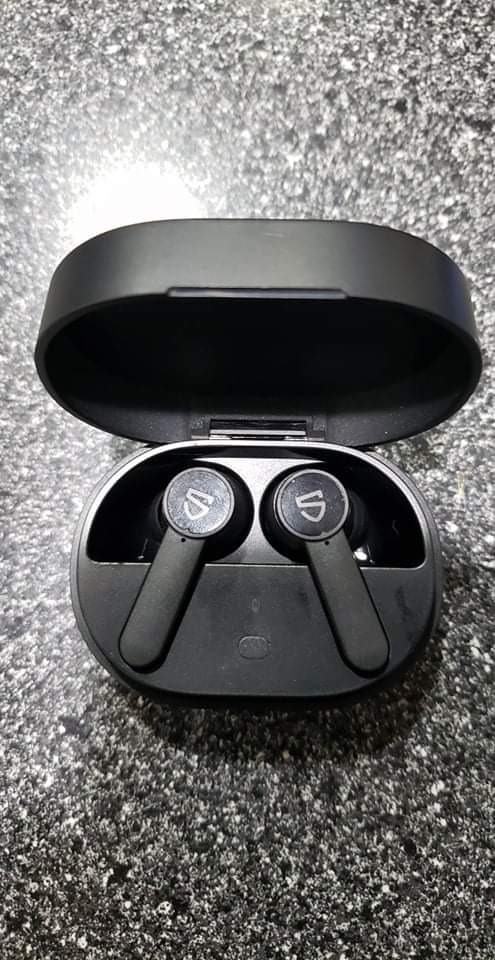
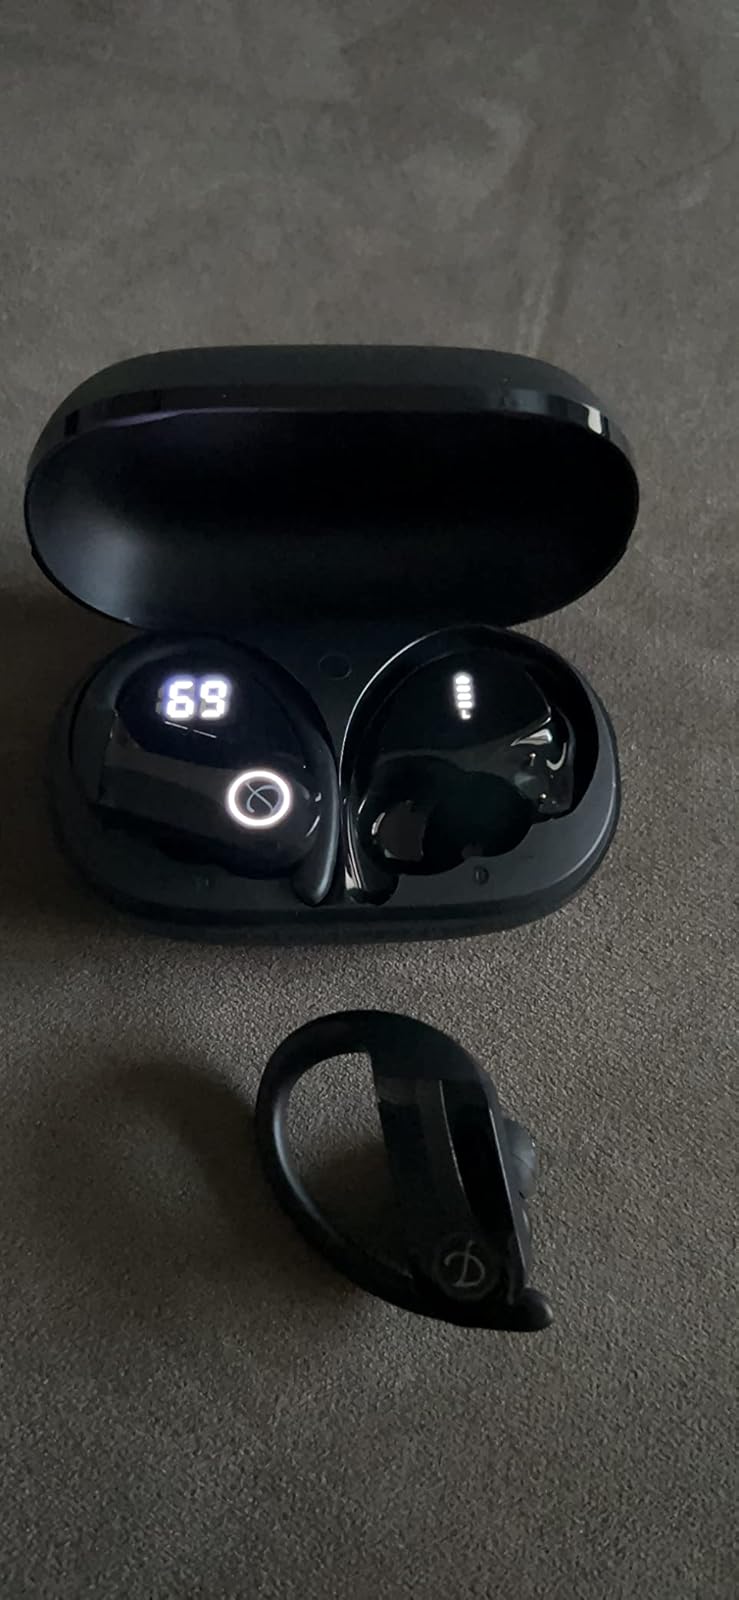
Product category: earbuds
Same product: no